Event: Nepal Earthquake
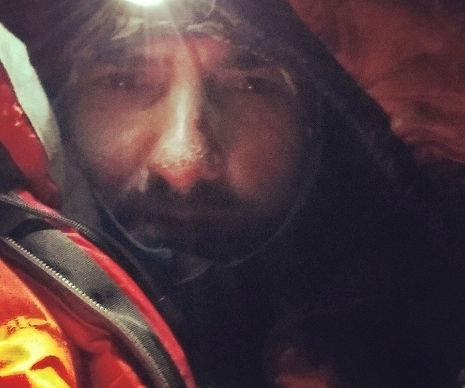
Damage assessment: no_damage